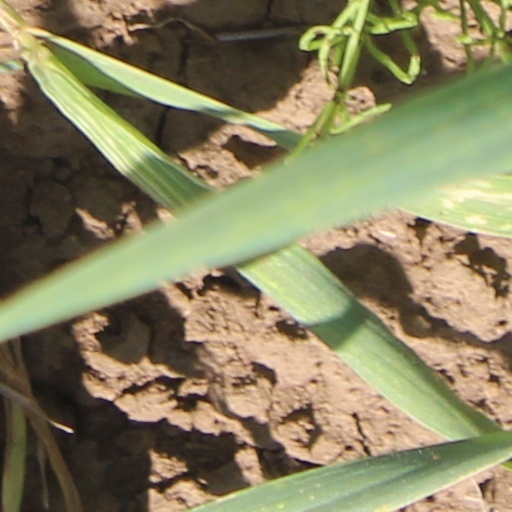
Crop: wheat